Spider-Man 2099

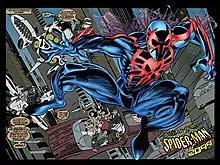
Miguel O'Hara's debut from pages 2 and 3 of "Spider-Man 2099" #1, previewed at "The Amazing Spider-Man" #365 (August 1992). Art by Rick Leonardi.

Miguel eventually becomes head of the genetics program of Alchemax, intended to create new controlled super-powered soldiers called "corporate raiders." Miguel is specifically inspired by surviving records concerning Spider-Man and hopes to one day create a similarly powered person. But after a human test subject dies during an early experiment, Miguel tells Tyler Stone he wishes to resign from Alchemax and discontinue his genetics research. Rather than let Miguel leave, Tyler Stone tricks him into taking Rapture, an addictive drug that genetically bonds to the user. Tyler reminds Miguel that only Alchemax is allowed to legally distribute this drug, so if O'Hara does not remain with the corporation then Tyler must assume he is getting the drug from the black market and will be forced to tell the police. Not wishing to be a blackmailed addict, Miguel recalls that he entered his own genetic code into his machine's databanks during initial experiments, using it as a human DNA test sample. Intending to use this older template of his pure genetic code to write over his current biology and free himself from the Rapture, Miguel sneaks into Alchemax and uses the gene alteration machines on himself.